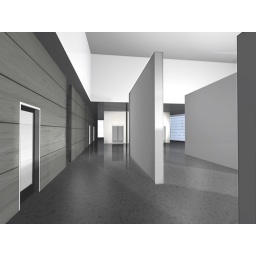
Rendering of the ground floor gallery space in a theoretical performing arts center in Durham, NC.